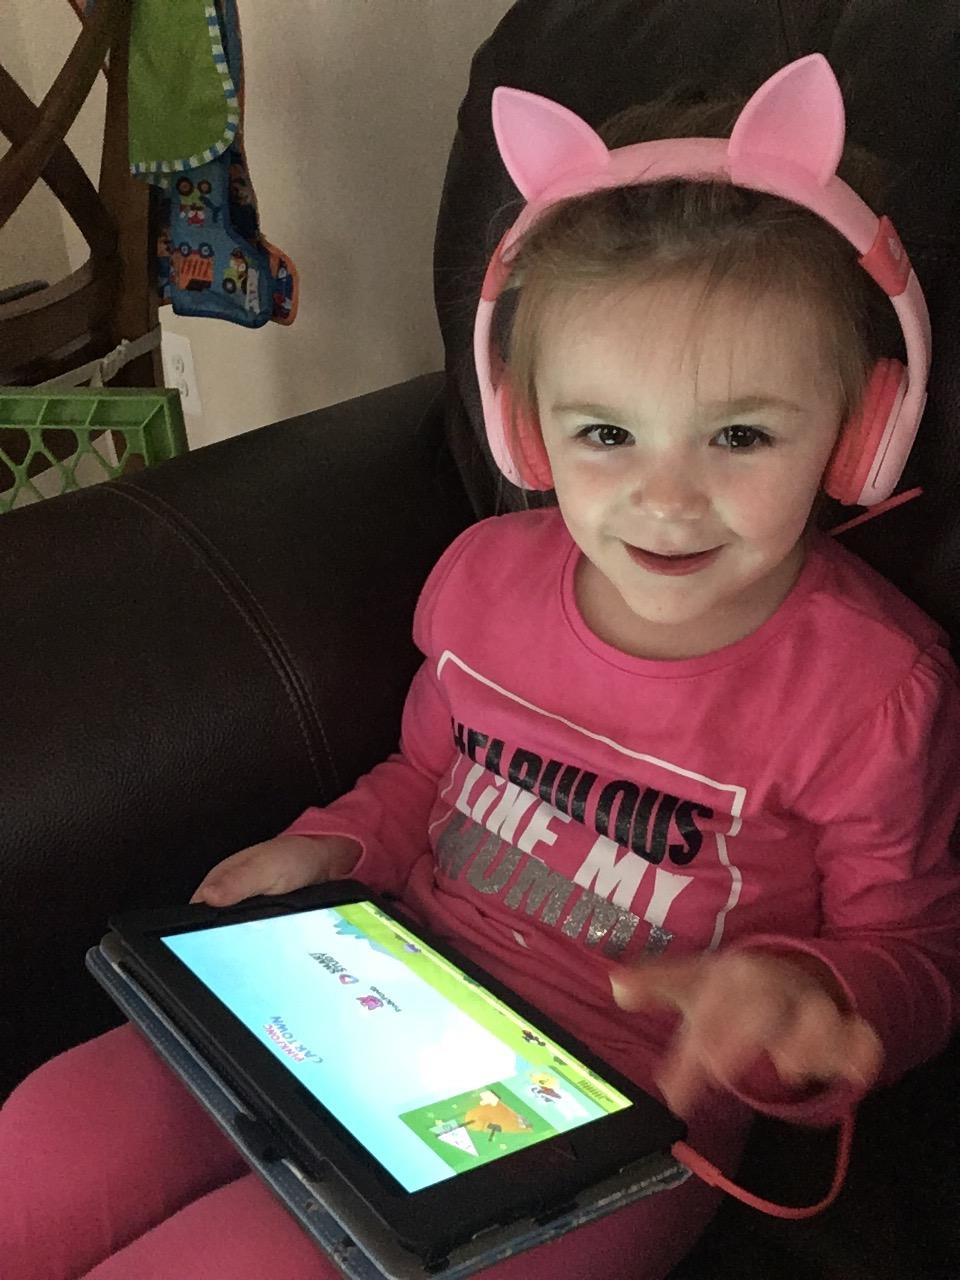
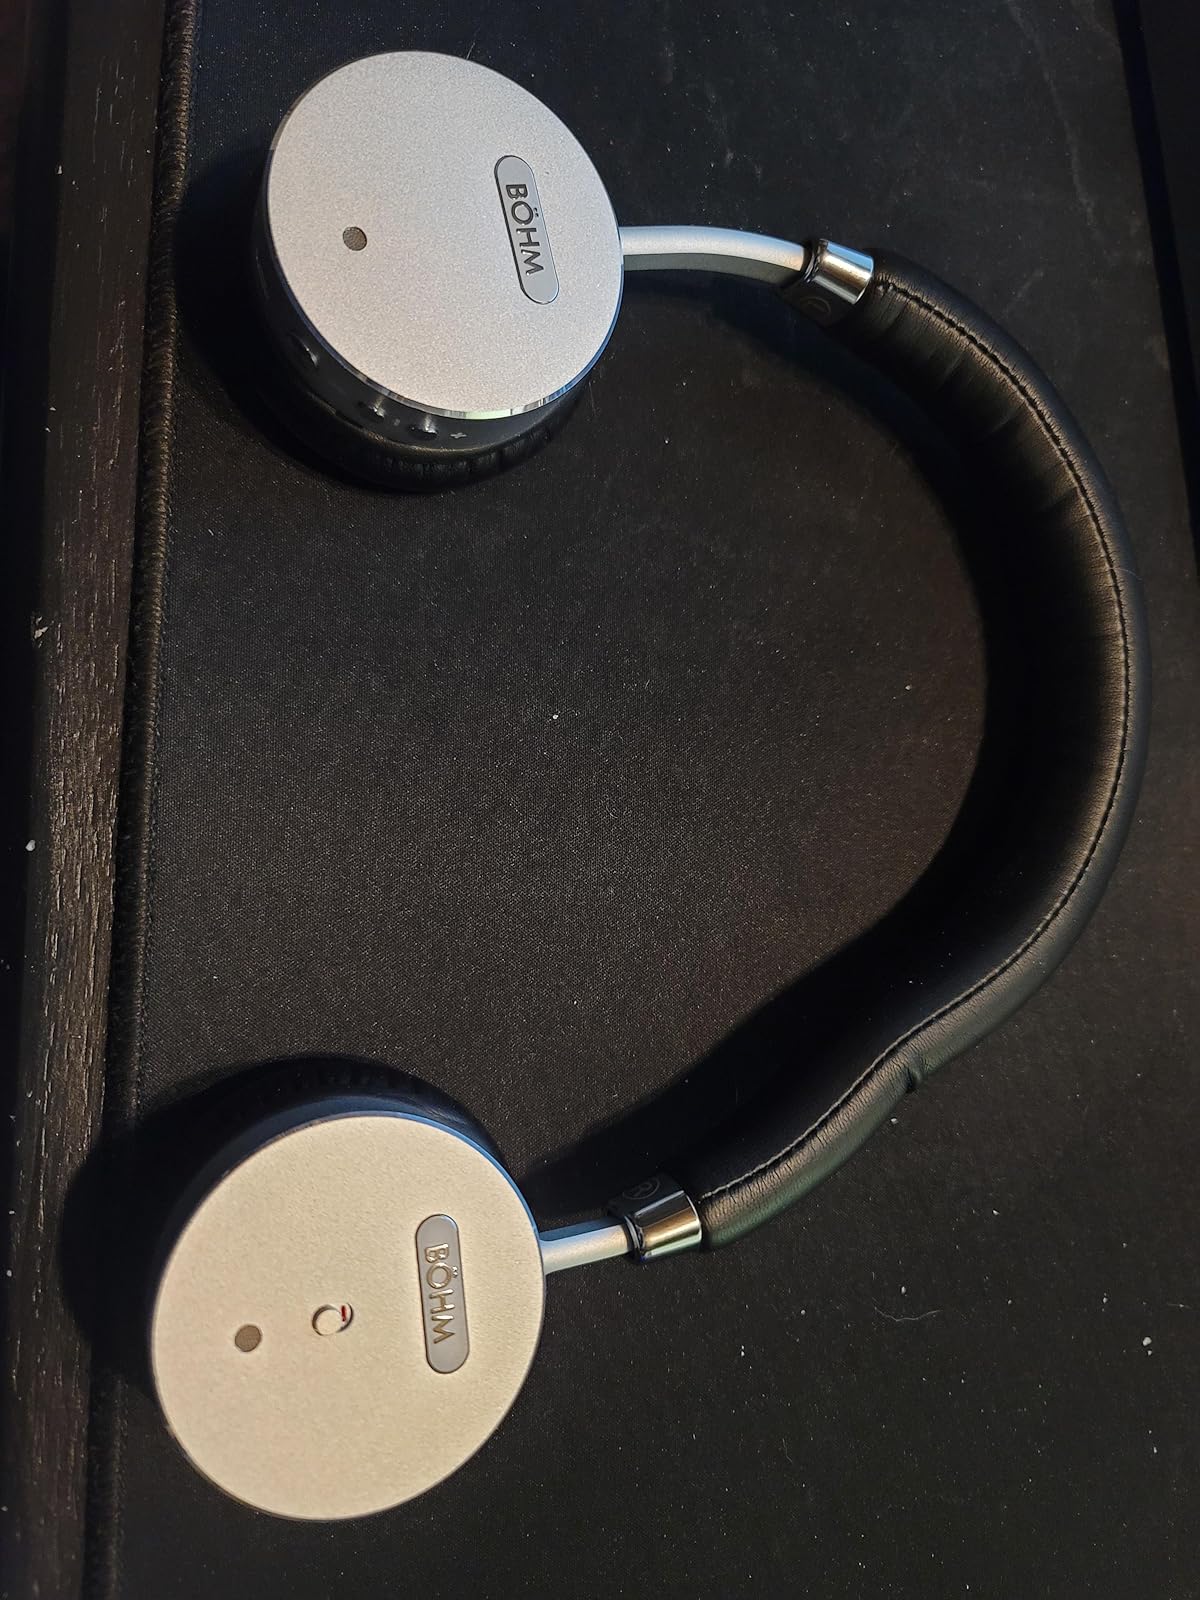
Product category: headphones
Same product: no